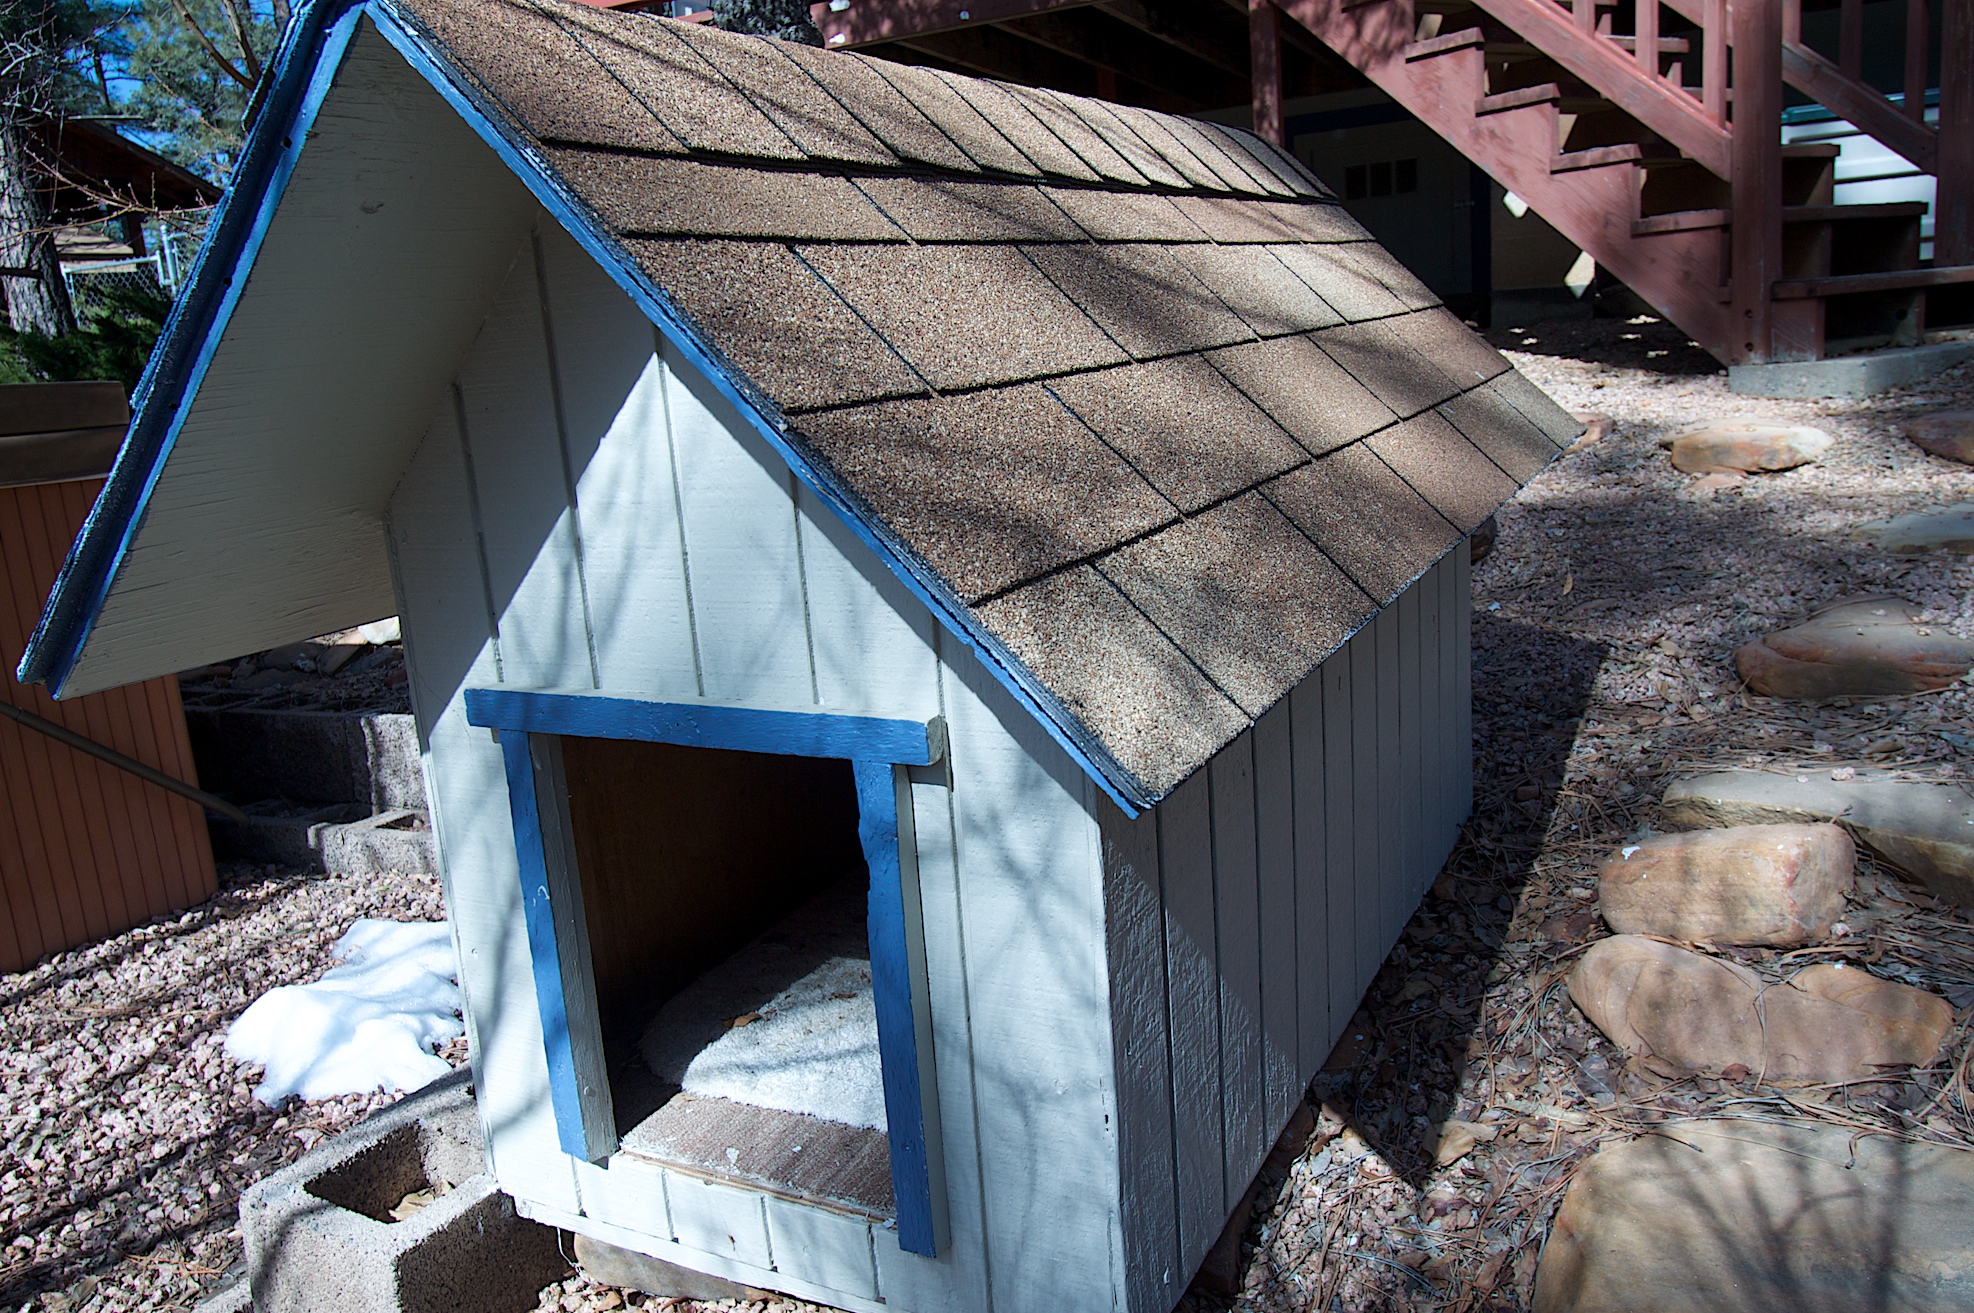
wood, house, roof, shed, shack, facade, outdoor structure